List of federal judges appointed by George Washington

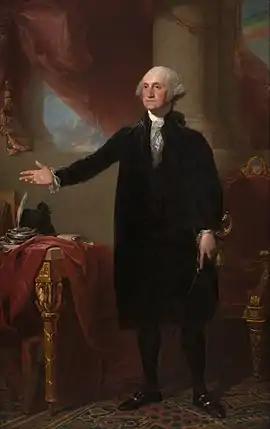
President George Washington appointed 9 justices to the Supreme Court and 28 judges to United States district courts.

United States President George Washington appointed 39 Article III United States federal judges during his presidency, which lasted from April 30, 1789, to March 4, 1797. The first group of Washington's appointments—two justices of the Supreme Court of the United States and ten district court judges—began service two days after Congress passed the Judiciary Act of 1789, which formally established the federal judiciary. Washington's last court appointee received his commission twelve days before the end of Washington's presidency.